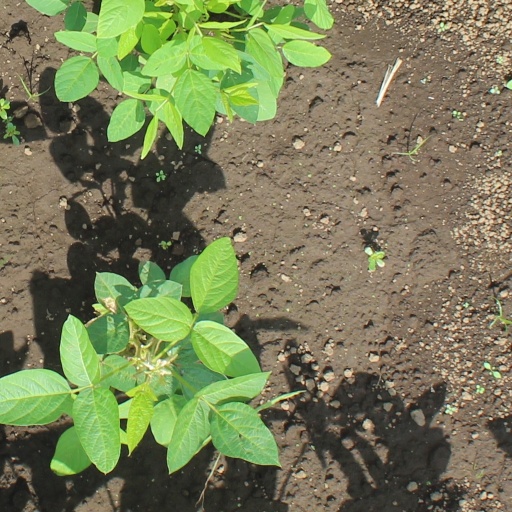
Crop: soybean